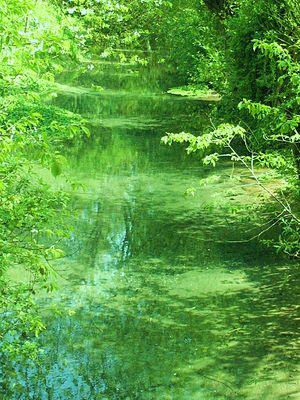
Vadencourt est une commune française située dans le département de la Somme en région Hauts-de-France.
L'Hallue est une rivière picarde du département de la Somme, affluent de la Somme. Sa vallée, densément peuplée, à dominante rurale, a vu se développer au cours de l'histoire une activité meunière et textile; elle fut le théâtre d'une grande bataille en décembre 1870 entre les troupes françaises et prussiennes.